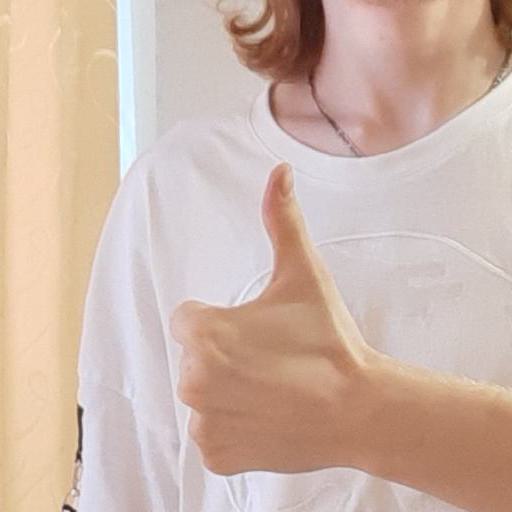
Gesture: like